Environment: real
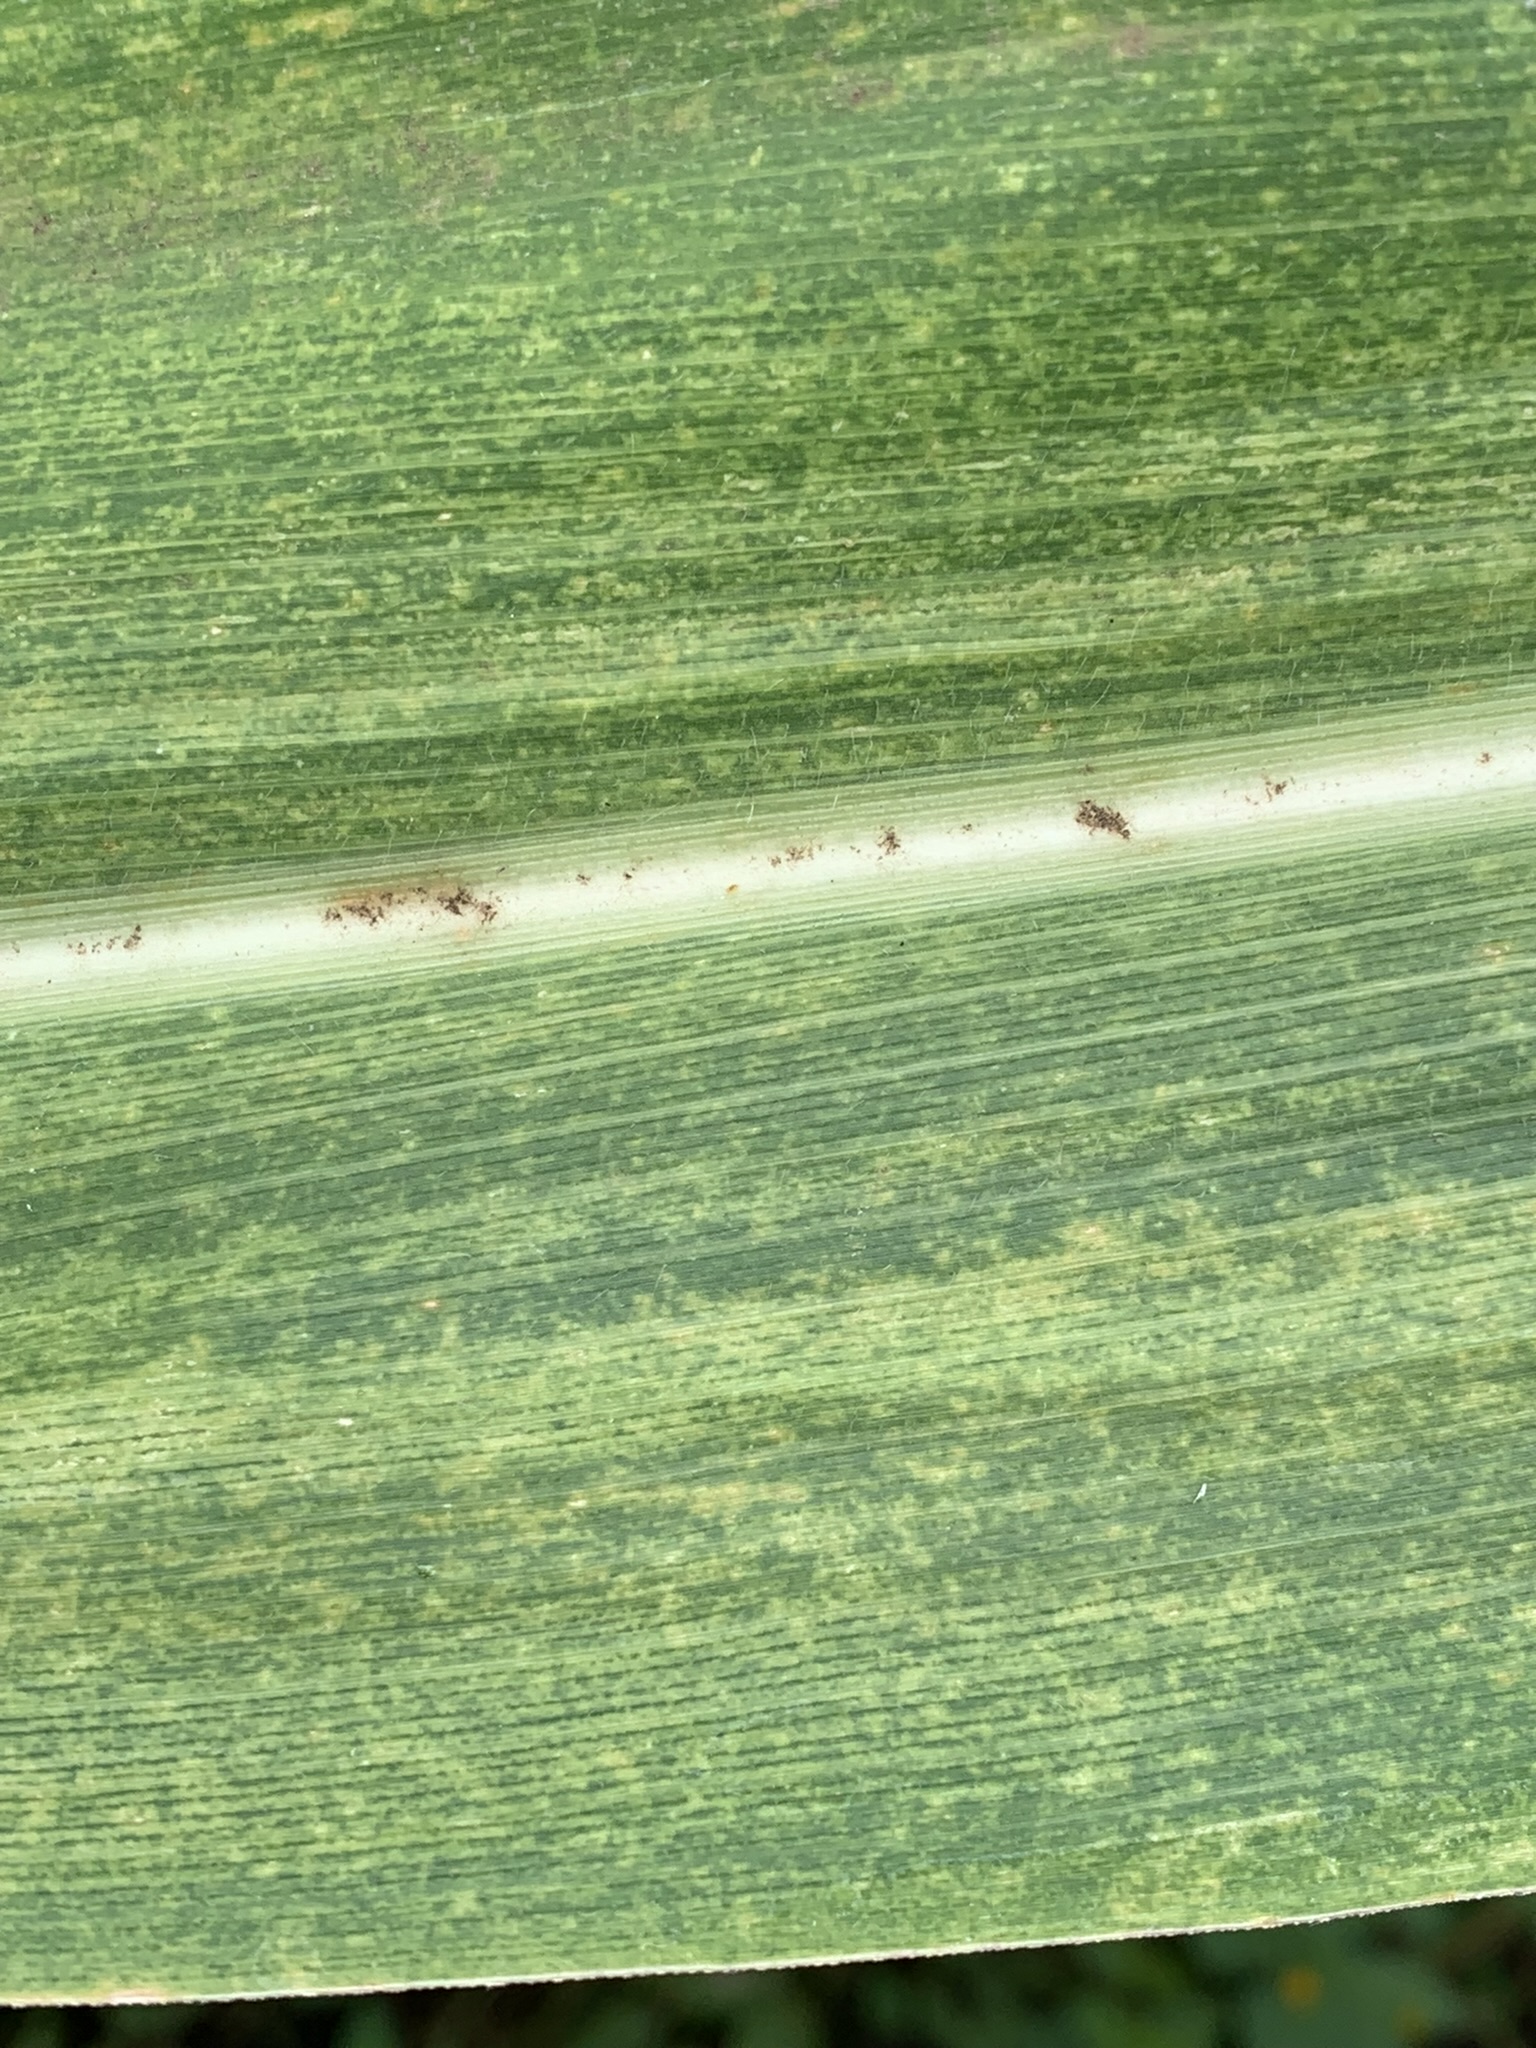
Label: lethal_necrosis